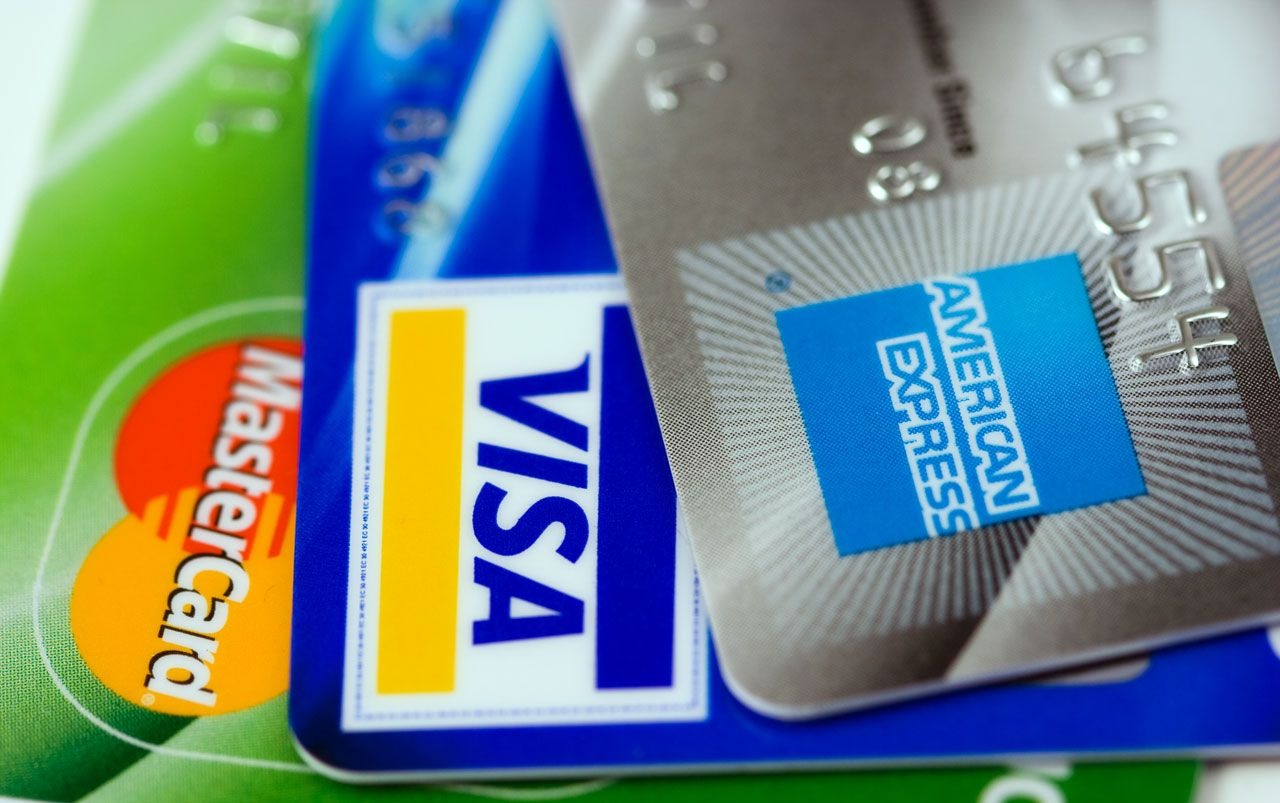
money, drink, energy, label, brand, product, cards, international, credit, visa, master card, debit card, american express